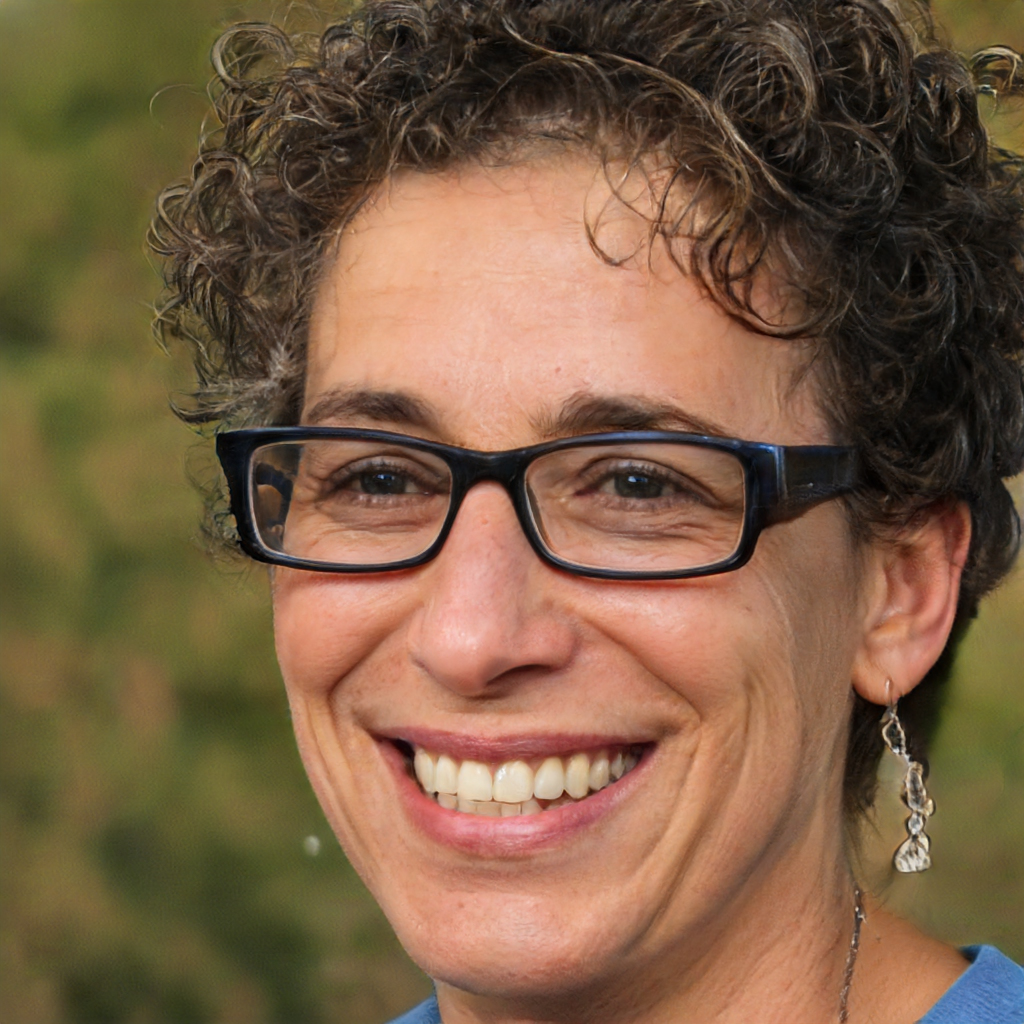
Gender: Female